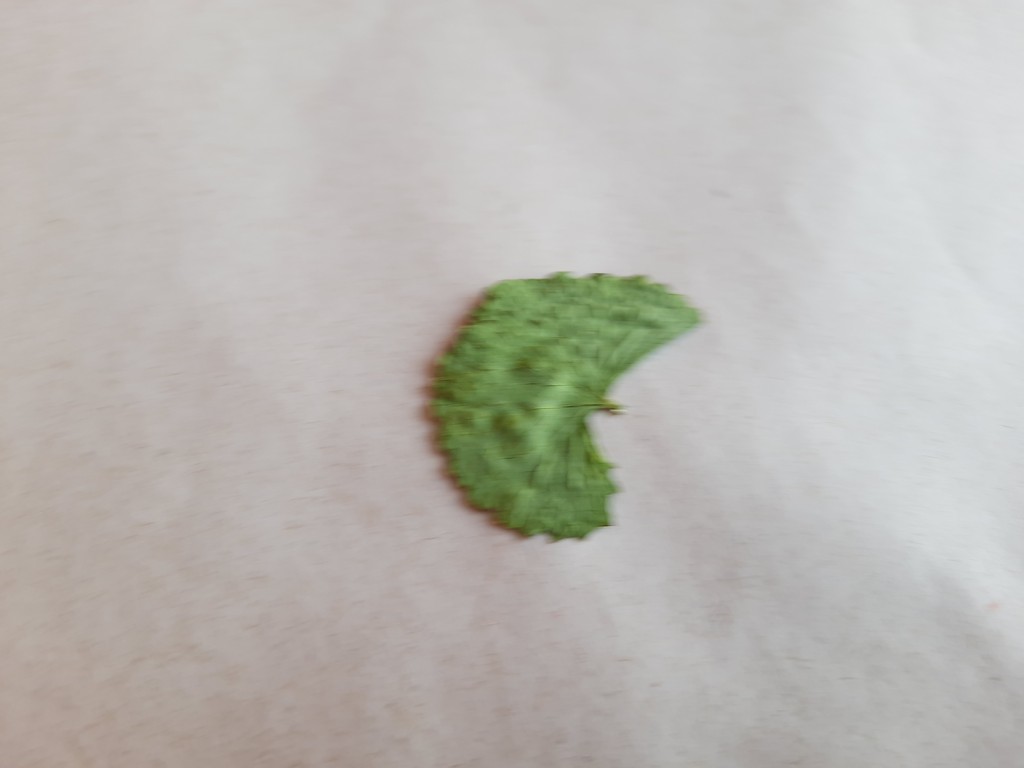
Label: Dried